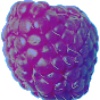
Label: Raspberry 1